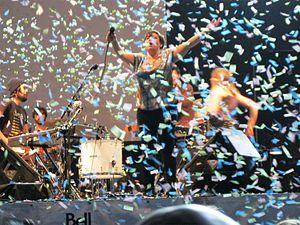
Ariane Moffatt est la vedette du spectacle d'ouverture des FrancoFolies de Montréal, le 13 juin 2013, sur la scène, rue Sainte-Catherine.
Les Francos de Montréal, fondées en 1989, sont un festival de la chanson francophone qui se déroule annuellement à Montréal.